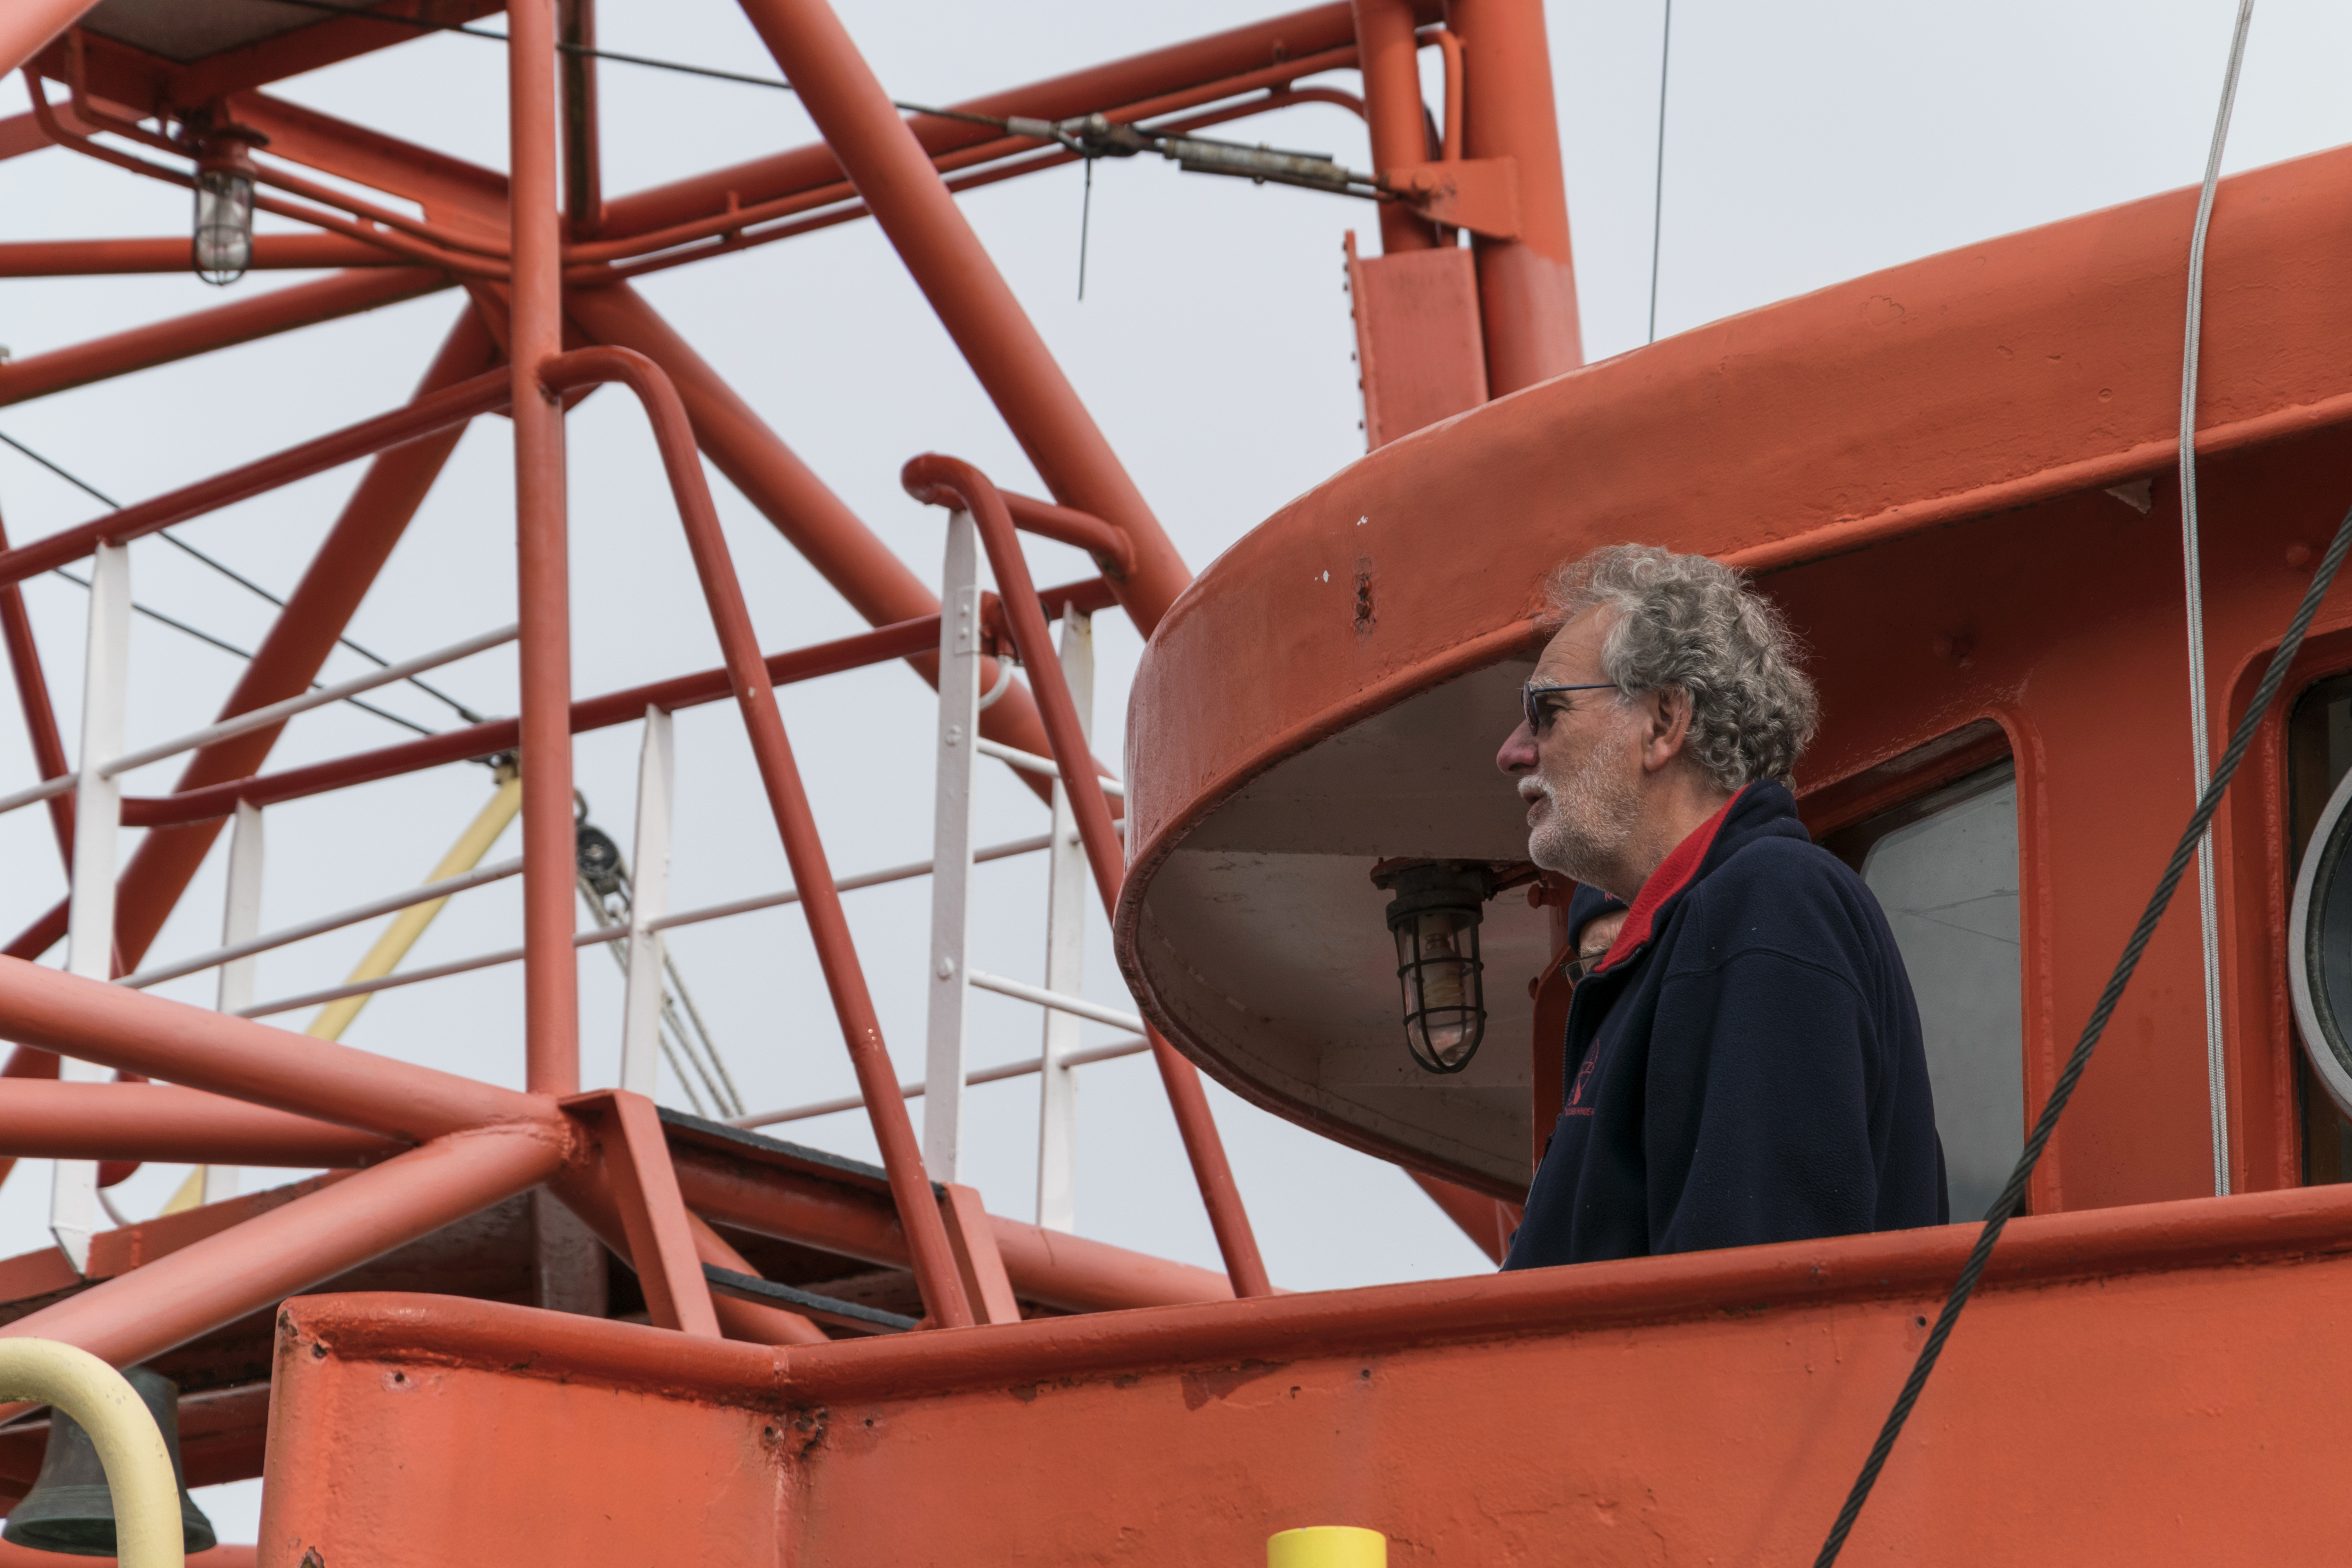
outdoor, transport, red, vehicle, aviation, industry, nikon, nederland, netherlands, outdoorphotography, event, e, paulvandevelde, pdvandevelde, padagudaloma, dordrecht, nederlandinfotos, zondag, dordtinstoom, eventphotography, evenementenfotografie, 2952016, 29052016